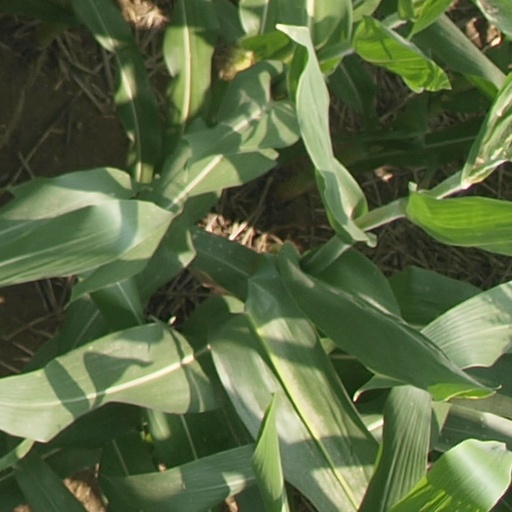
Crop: maize; corn